History of opera

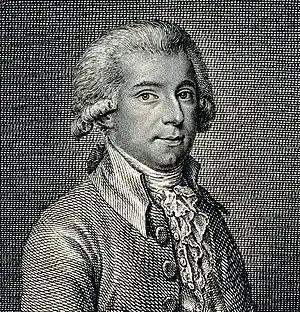
Vicente Martín y Soler

The main center of galant music was the Germanic area (Germany and Austria), where it is known as "Empfindsamer Stil" ("sentimental style"). In Germany, it had an early precedent in the late work of Telemann and Mattheson. Its main representative was Johann Christian Bach, probably the most gifted of Johann Sebastian Bach's sons. He lived for a time in Italy, where he converted to Catholicism and married an opera singer, a fact that would undoubtedly influence him to approach a genre that neither his father nor his brothers had treated. With a great mastery of instrumental music, he combined the simplicity and clarity of Italian music with Germanic precision. He later settled in England, where he was director of the Theatre Royal in London. His work influenced Mozart, whom he even gave lessons to when the latter traveled to London at the age of eight. His works include: "Artaserse" (1760), "Catone in Utica" (1761), "Alessandro nell'Indie" (1762), "Orione" (1762), "Lucio Silla" (1775), "La clemenza di Scipione" (1778) and "Amadis de Gaule" (1779). Another exponent was Carl Heinrich Graun, chapel master to Frederick II of Prussia. His opera "Cleopatra e Cesare" opened the Staatsoper Unter den Linden in Berlin in 1742. King Frederick himself wrote the libretto for his opera "Montezuma" (1755). Generally, his operas followed the Italian style, influenced by Scarlatti. It is worth mentioning that Frederick II's sister, Wilhelmina of Prussia, was a composer of an opera ("Argenore", 1740) and promoted the creation of the Markgräfliches Theater in Bayreuth.